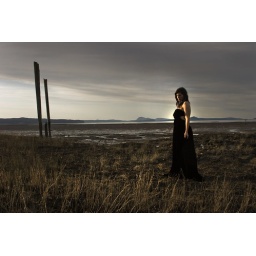
black dress in color-3